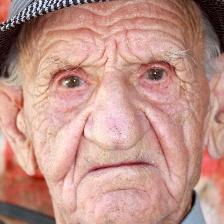
Label: faces